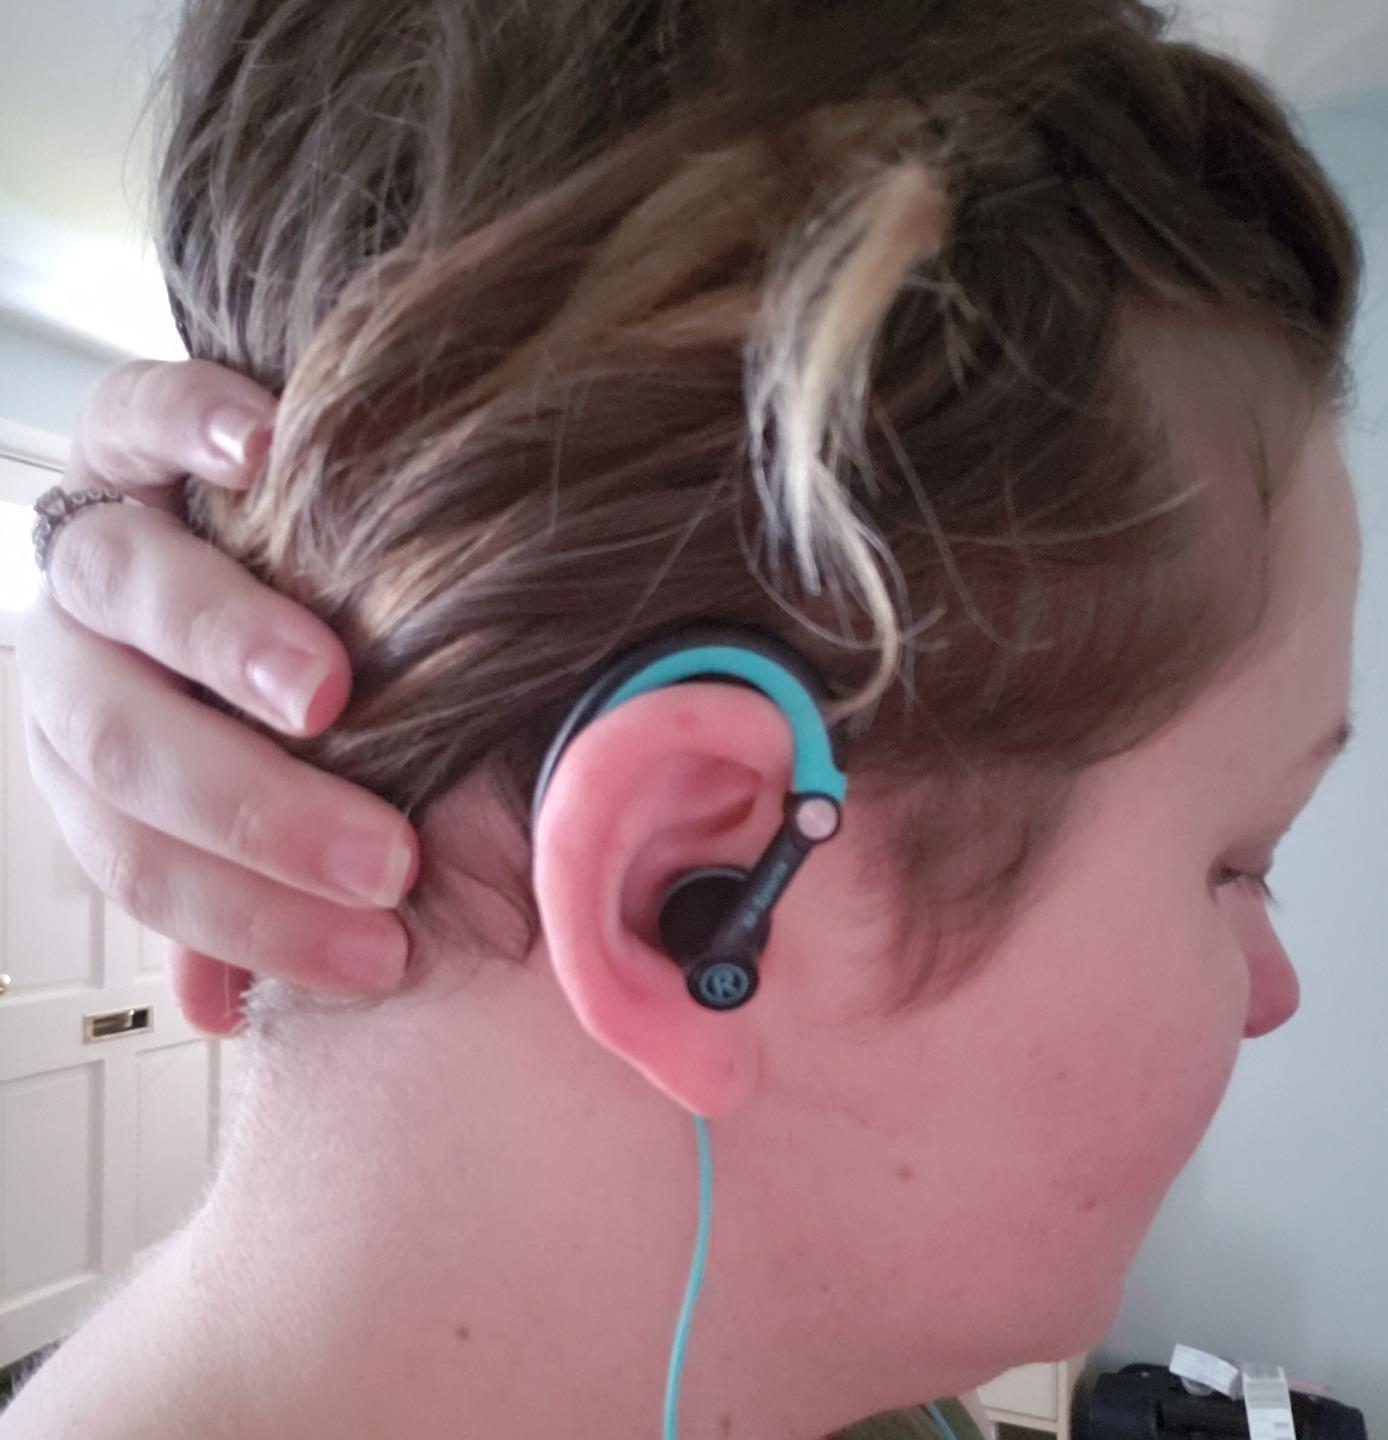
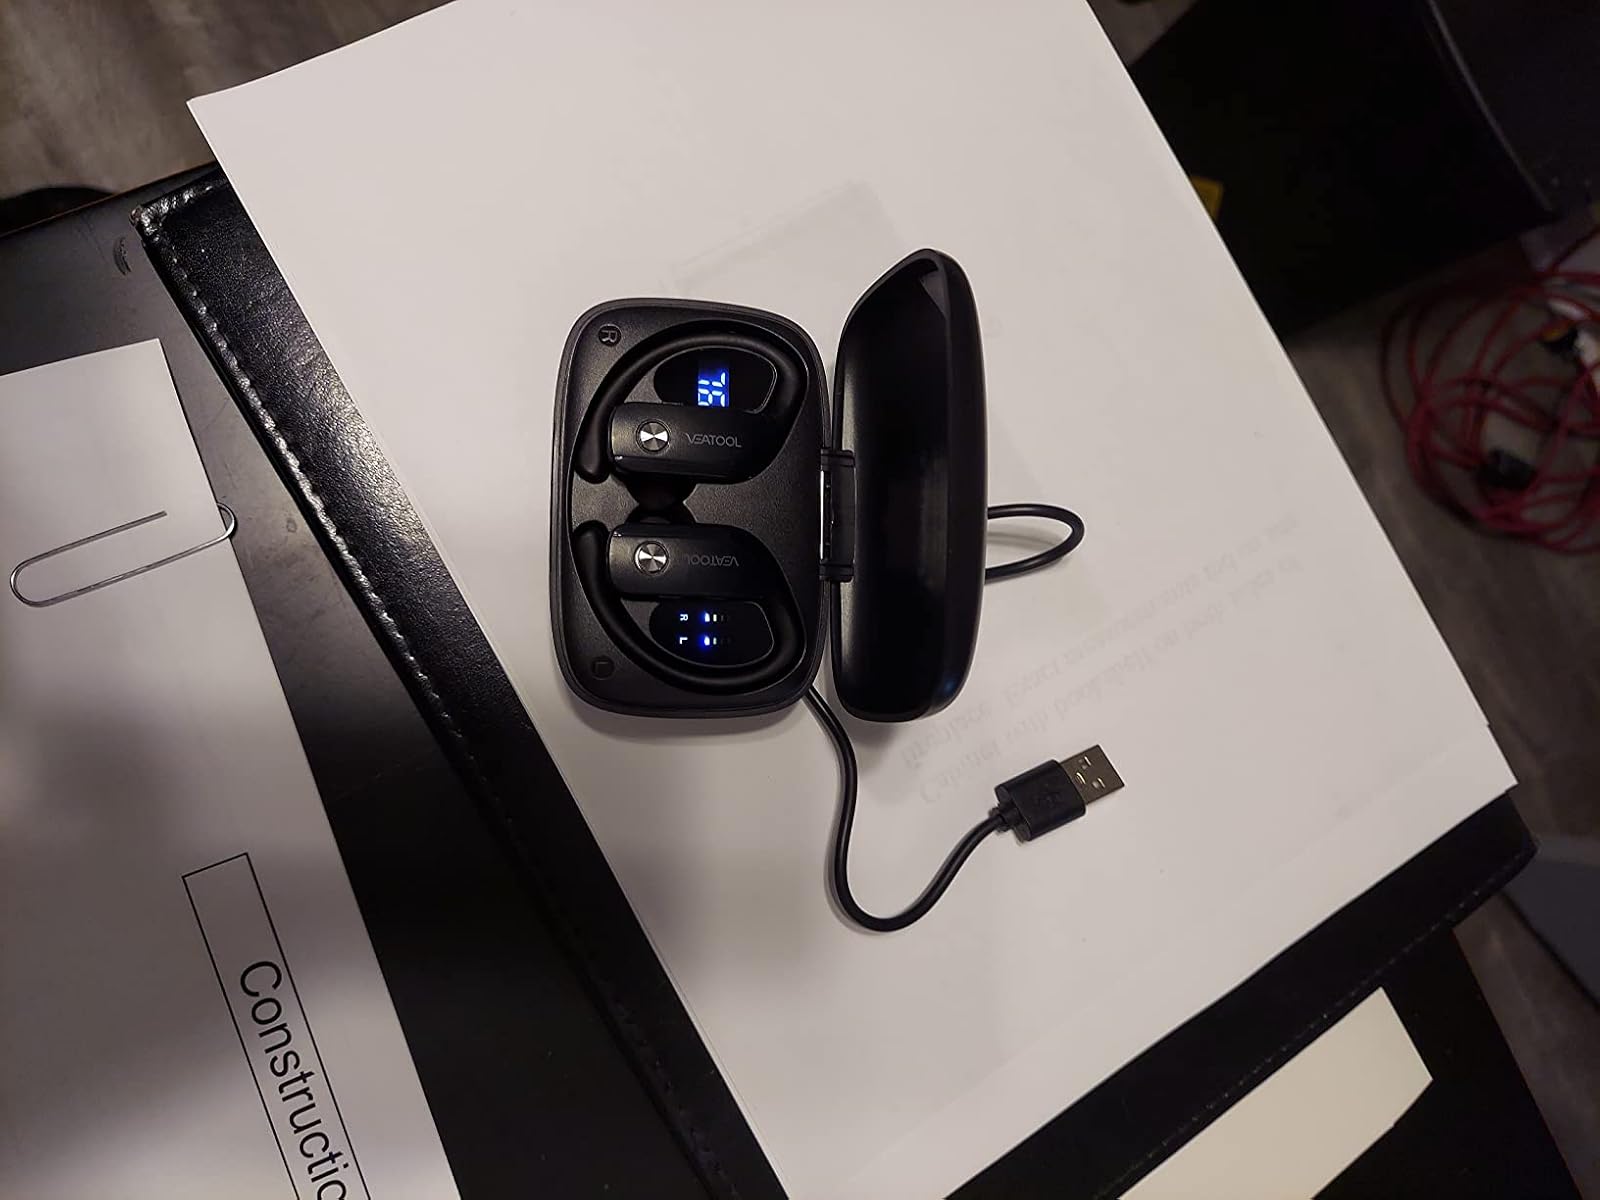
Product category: earbuds
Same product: no